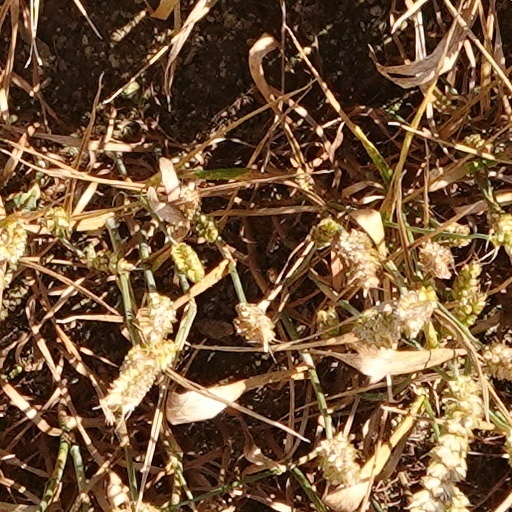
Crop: wheat